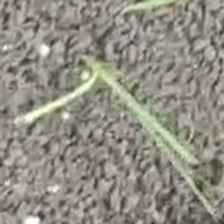
Weed species: Digitaria_SP_(Digitaria Sanguinalis )